Emily Litella

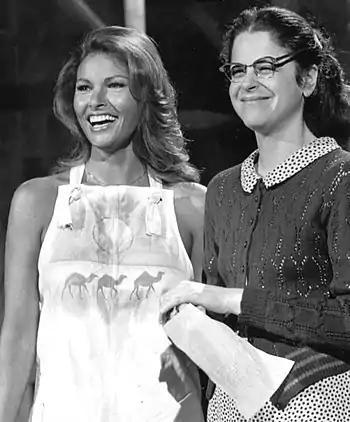
Radner (right) dressed as Emily Litella with Raquel Welch during a 1976 SNL rehearsal

Emily Litella is a fictional character created and performed by comedian Gilda Radner in a series of appearances on "Saturday Night Live". Based on a person in her early life, Emily Litella was a popular character in Radner's comedy repertoire.